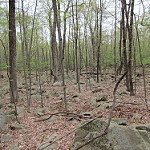
Label: forest